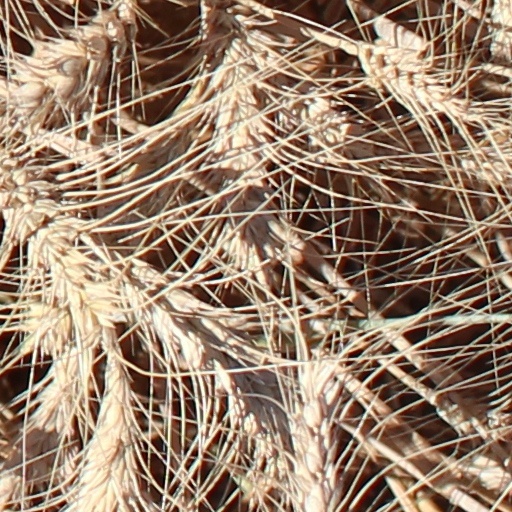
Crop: wheat